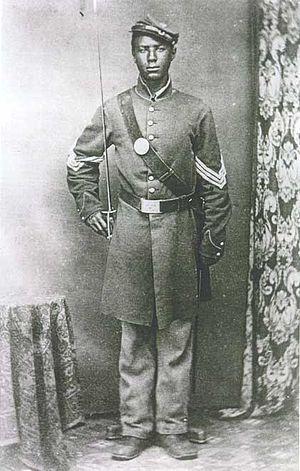
Formés pour la première fois pendant la guerre de Sécession, les United States Colored Troops sont des régiments de l'Union Army composés d'Afro-Américains : Noirs libres, ou affranchis, ou esclaves qui pensaient que la conscription était la voie vers l'émancipation et l'intégration sociale.
Pendant la guerre de Sécession, le nombre d'Afro-Américains qui se sont enrôlés dans l'Armée de l'Union a été de 186 097, formant 163 unités militaires. Un plus grand nombre encore s'est enrôlé dans l'Union Navy. Il s'agissait de noirs libres, d'affranchis, ou d'esclaves